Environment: real
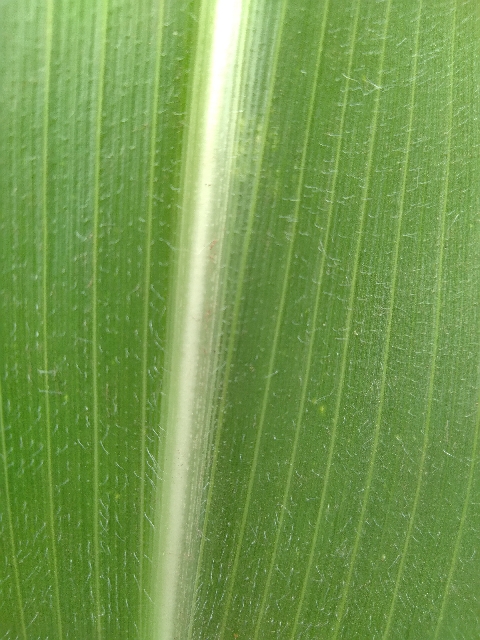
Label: healthy